Clay Greenfield

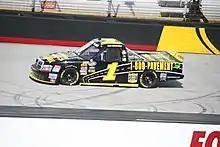
Greenfield competing at Bristol in 2016

A graduate of Clarksville Academy, early in his career Greenfield competed primarily in the UARA-Stars Series, also making several qualifying attempts in the ARCA Racing Series in the mid-2000s, his debut being at Salem Speedway in 2004; driving for Wayne Peterson Racing, he finished 12th to score the team's best race finish since 1998. Greenfield made his debut in NASCAR competition in 2010, driving for Team Gill Racing in the Camping World Truck Series at Martinsville Speedway. Over the next three years, he competed in 22 races, posting a best finish of 10th at Daytona International Speedway in 2012. Greenfield also made his debut in the Nationwide Series in 2011, finishing 35th at Atlanta Motor Speedway, driving the No. 71 for Rick Ware Racing.